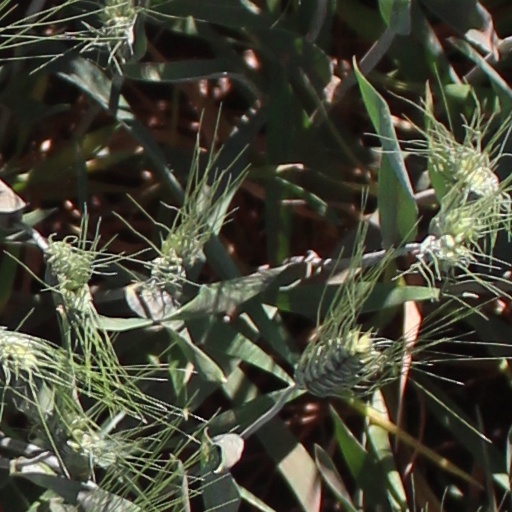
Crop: wheat